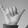
ASL letter: Y